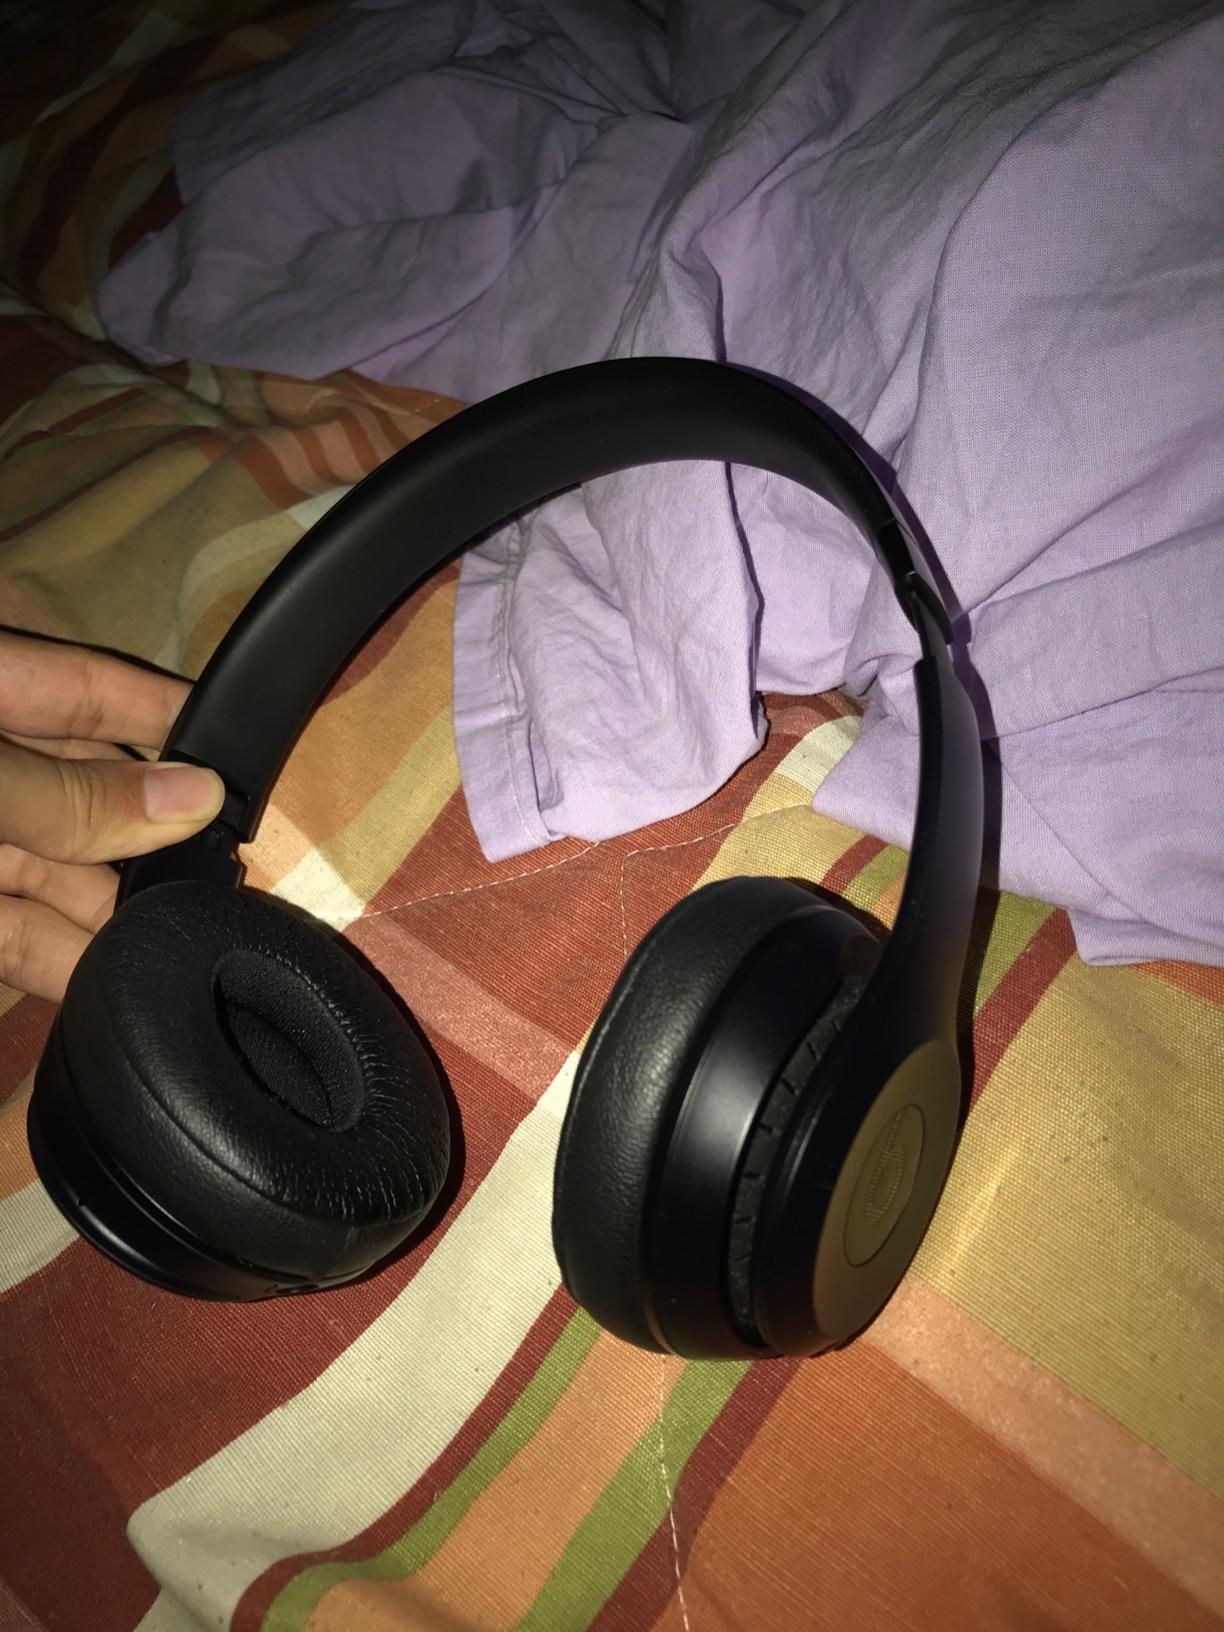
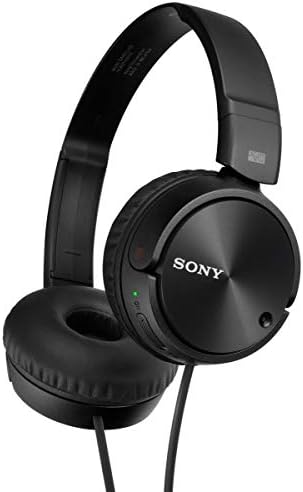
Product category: headphones
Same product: no